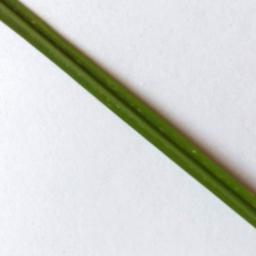
Label: Rice___Healthy